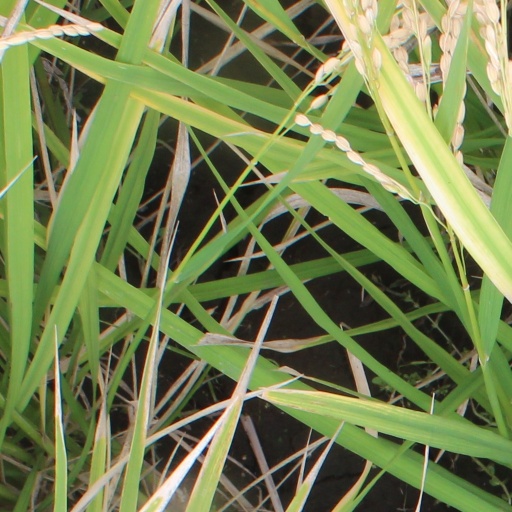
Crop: rice